Baths at Ostia

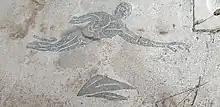
Mosaic from Baths of the Swimmer

This bath complex (III, X, 2) creates a city block with houses to the north and the south (House of the Charioteers and House of Serapis) from the late Hadrianic/early Antonine period. It is possible this bathhouse was only intended for the residents of the two adjoining insulae. The bath is named after a satirical painting of seven Greek philosophers found in a room that was formerly a tavern and later used as the apodyterium, the philosophers are identified by their names and city of origin written in Greek and a humorous and ironic Latin inscription referring to latrine activities. The central hall contains a mosaic with 5 concentric rings depicting hunting scenes. The room adjacent to the natatio is a fresco of Venus Anadyomene.